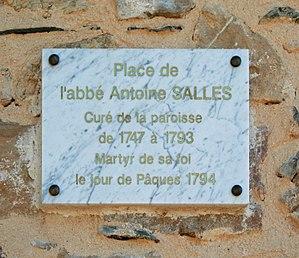
Taussac-la-Billière (Hérault) - plaque-mémorial sur la mur de l'église, rappelant le souvenir de l'abbé Antoine SALLES (curé du village entre 1747 et 1793), victime de la Révolution Française en 1794.
Taussac-la-Billière est une commune française située dans le département de l'Hérault, en région Occitanie.